Bell site, Wisconsin

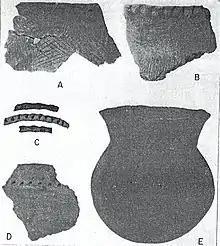
Pottery – A, C, D, E are type 1; B is type 2

Shell tempered ceramics were found in certain pit features that were able to be dated to the Mississippian Period with AMS (Accelerator Mass Spectrometry) which used Carbon to provide relative dates. Charred corn remains were also used to further back the claim.